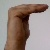
The image shows a hand gesture representing a space in Indian Sign Language.